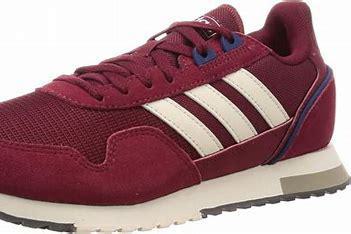
Brand: Adidas
Model: 8K 2020